Croke Park

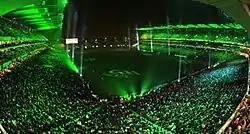
A fireworks and light display was held in Croke Park in front of 79,161 fans on Saturday 31 January 2009 to mark the GAA's 125th anniversary

The area now known as Croke Park was owned in the 1880s by Maurice Butterly and known as the City and Suburban Racecourse, or Jones' Road sports ground. From 1893 it was also used by the Bohemian Football Club. In 1891 "Butterly's field" hosted Athletics meetings organised by the GAA.